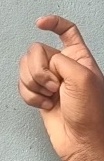
ASL sign: X